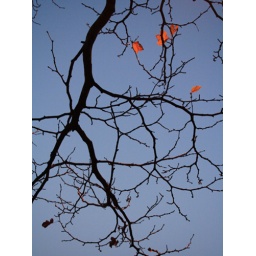
the leafy remains on deciduous tree, lit at dusk by street lamp on stirling highway. on my way home from work